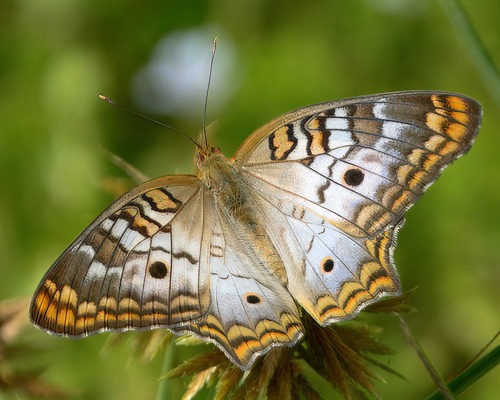
Scientific name: Anartia jatrophae
Common name: White peacock
Family: Nymphalidae
Order: Lepidoptera
Pollinator type: Primary pollinator
Habitat: Gardens, parks, and open areas
Geographic range: Southern United States to Argentina
Conservation status: Least Concern